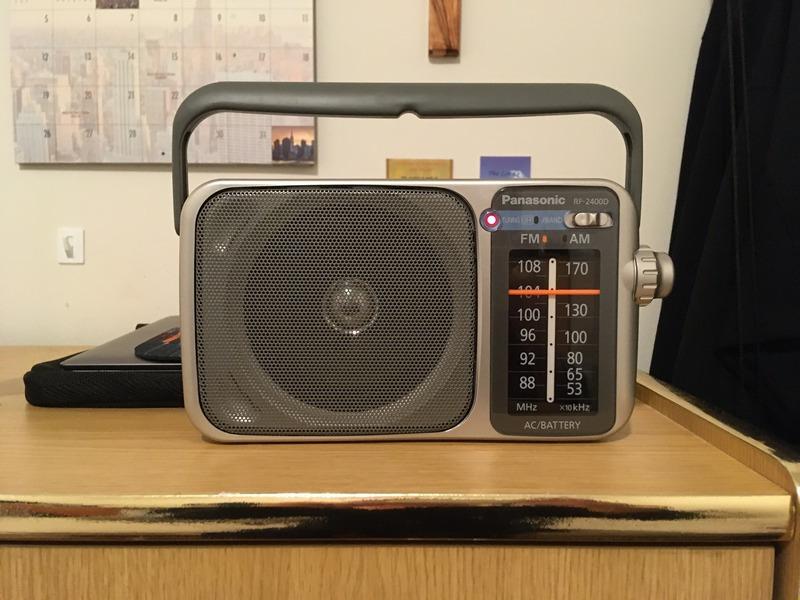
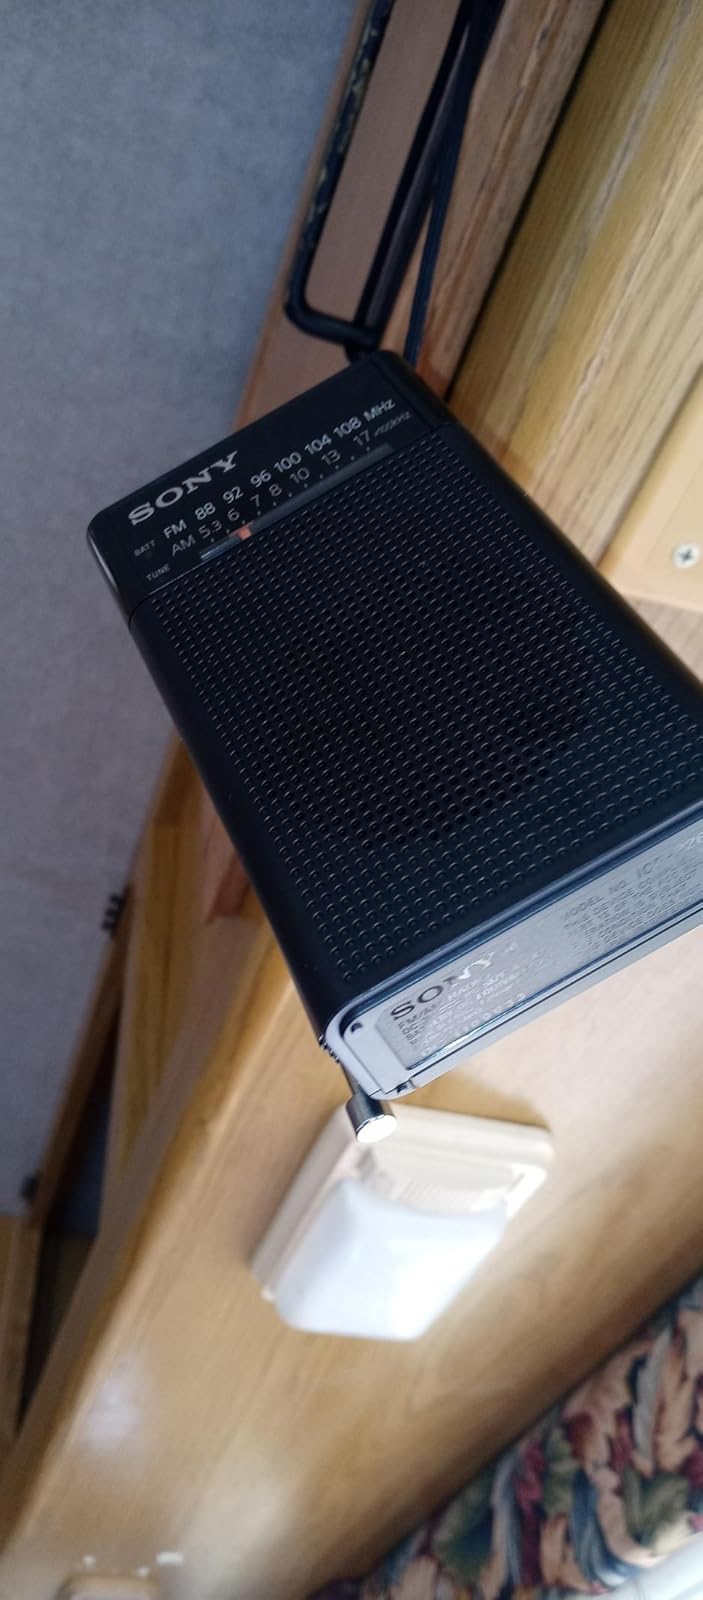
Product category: radio
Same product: no